Aqua Augusta (Naples)

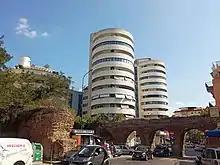
Twin bridges at Ponti Rossi, Napoli

There are few visible remains of the aqueduct today, although much of it still exists below ground. Traces of the original structure may be found at a number of sites in and around Naples.